Tafers

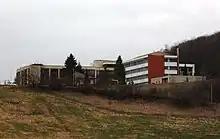
District hospital in Tafers

Tafers has a population of . , 10.8% of the population are resident foreign nationals. Over the last 10 years (2000–2010) the population has changed at a rate of 4.9%. Migration accounted for 7.8%, while births and deaths accounted for 2.4%.